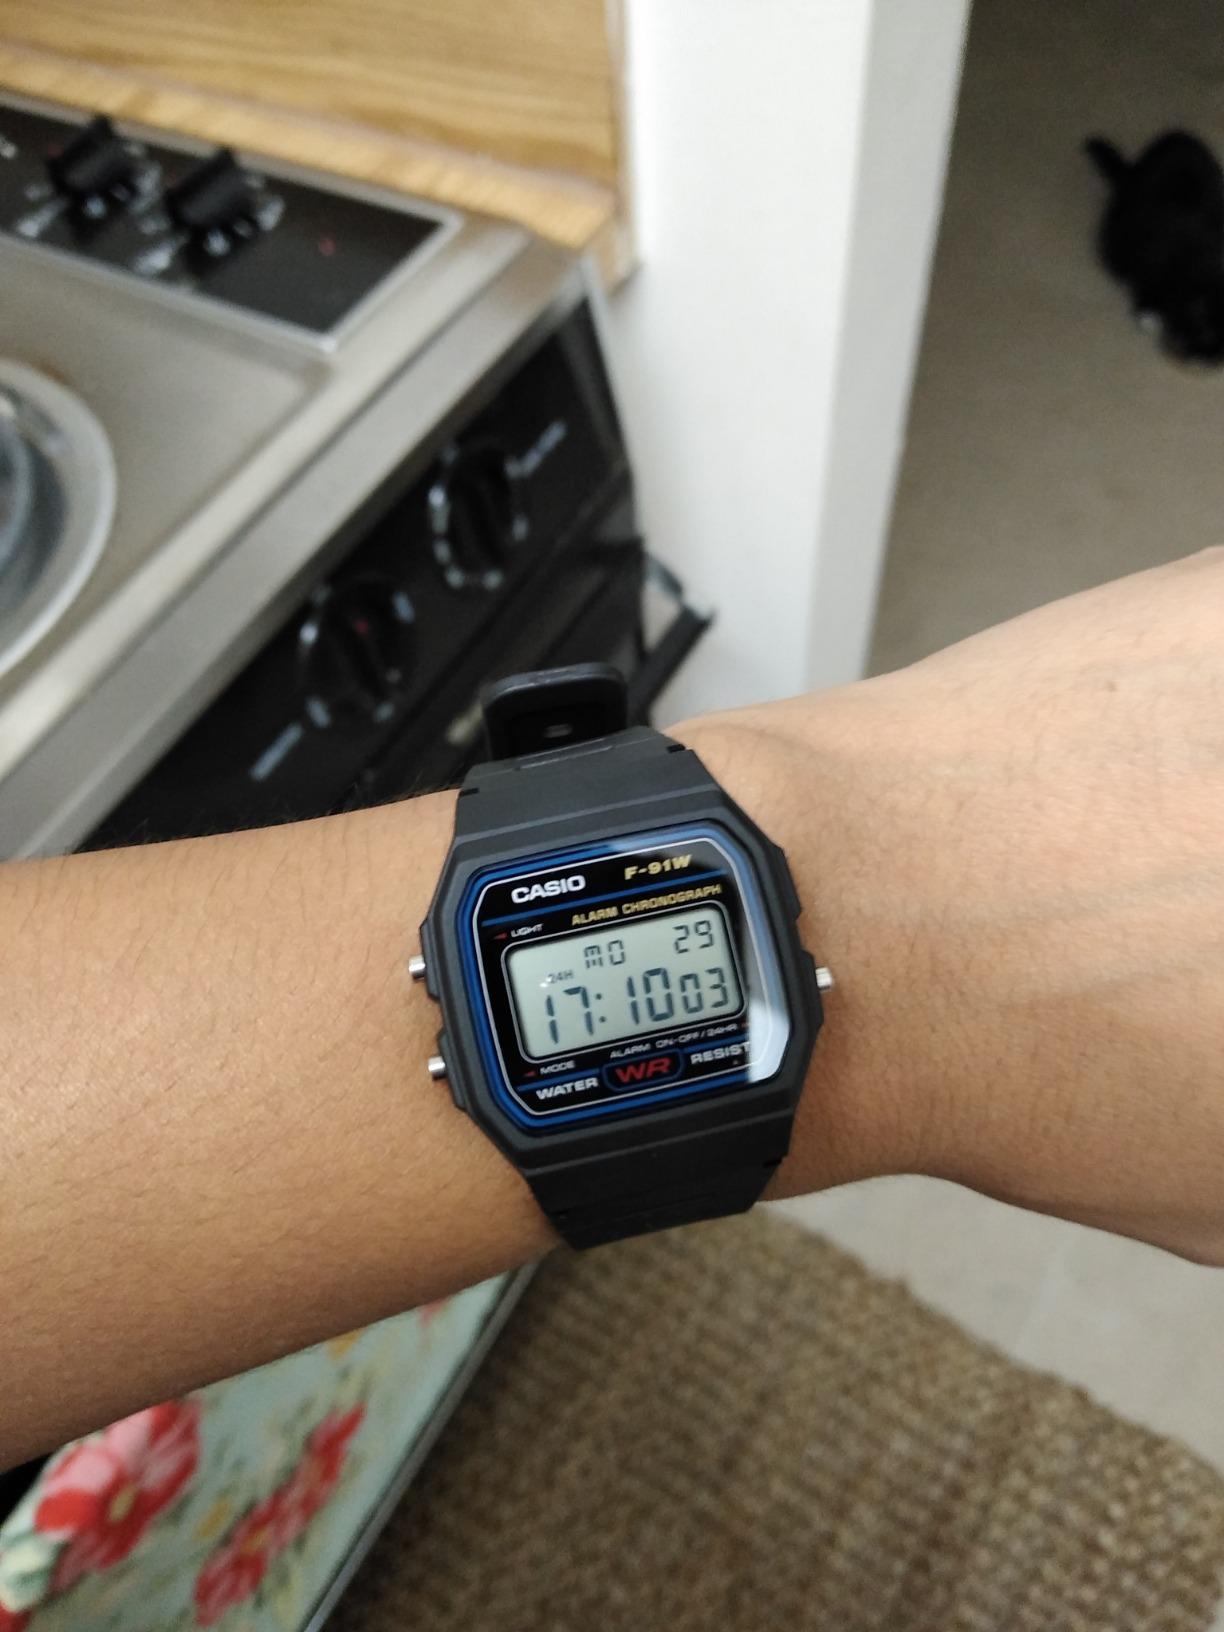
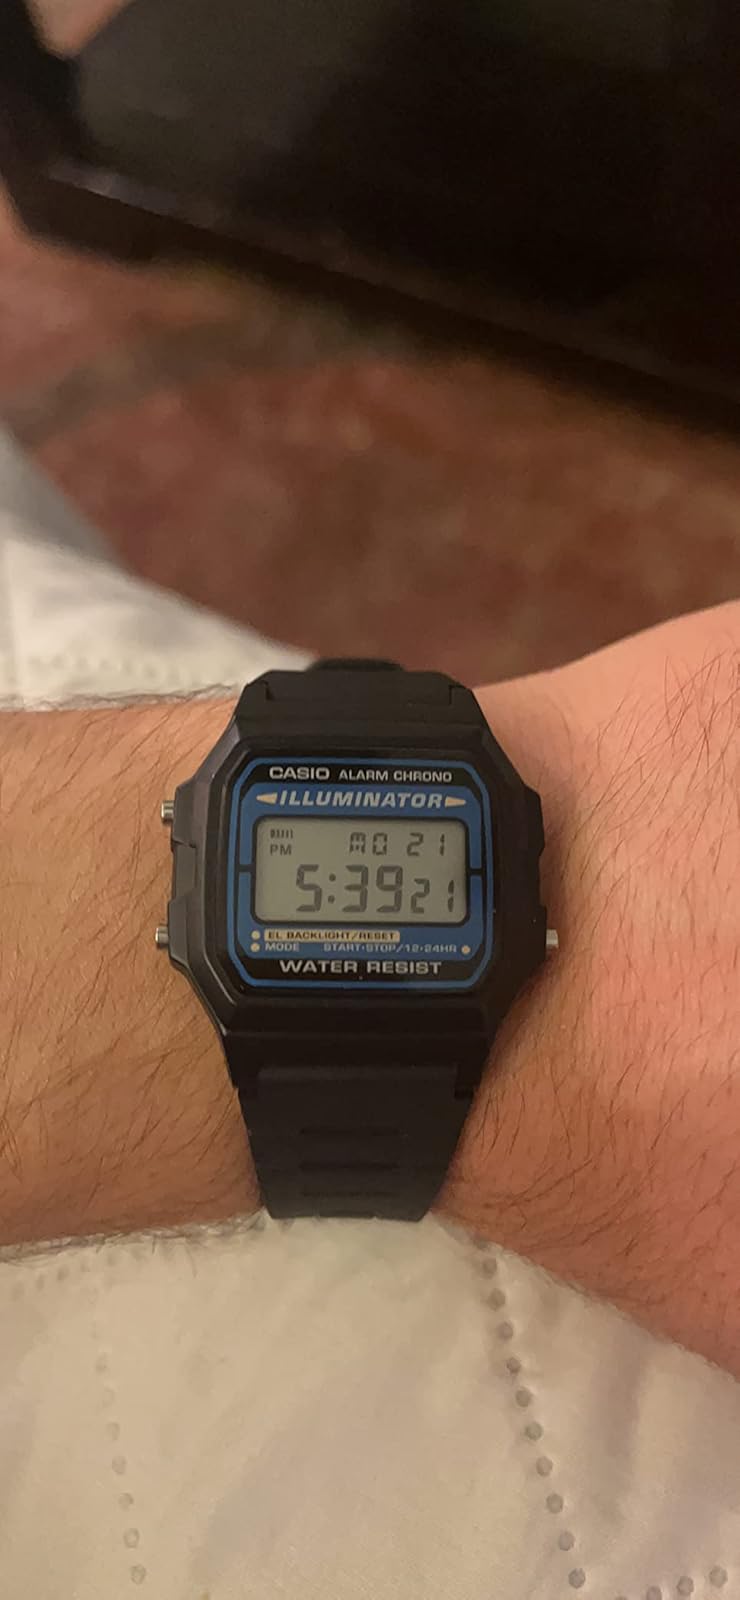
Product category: accessories_watch
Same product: no